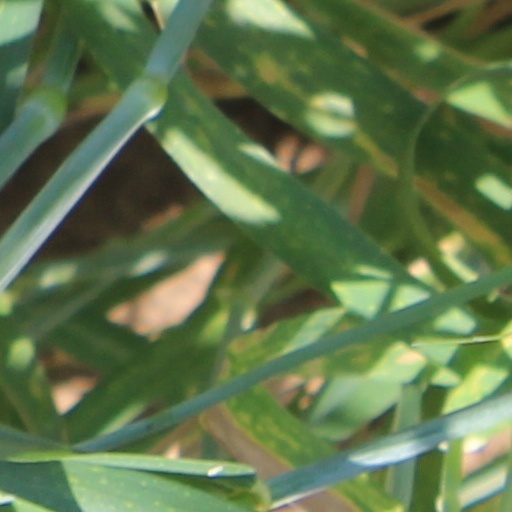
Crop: wheat